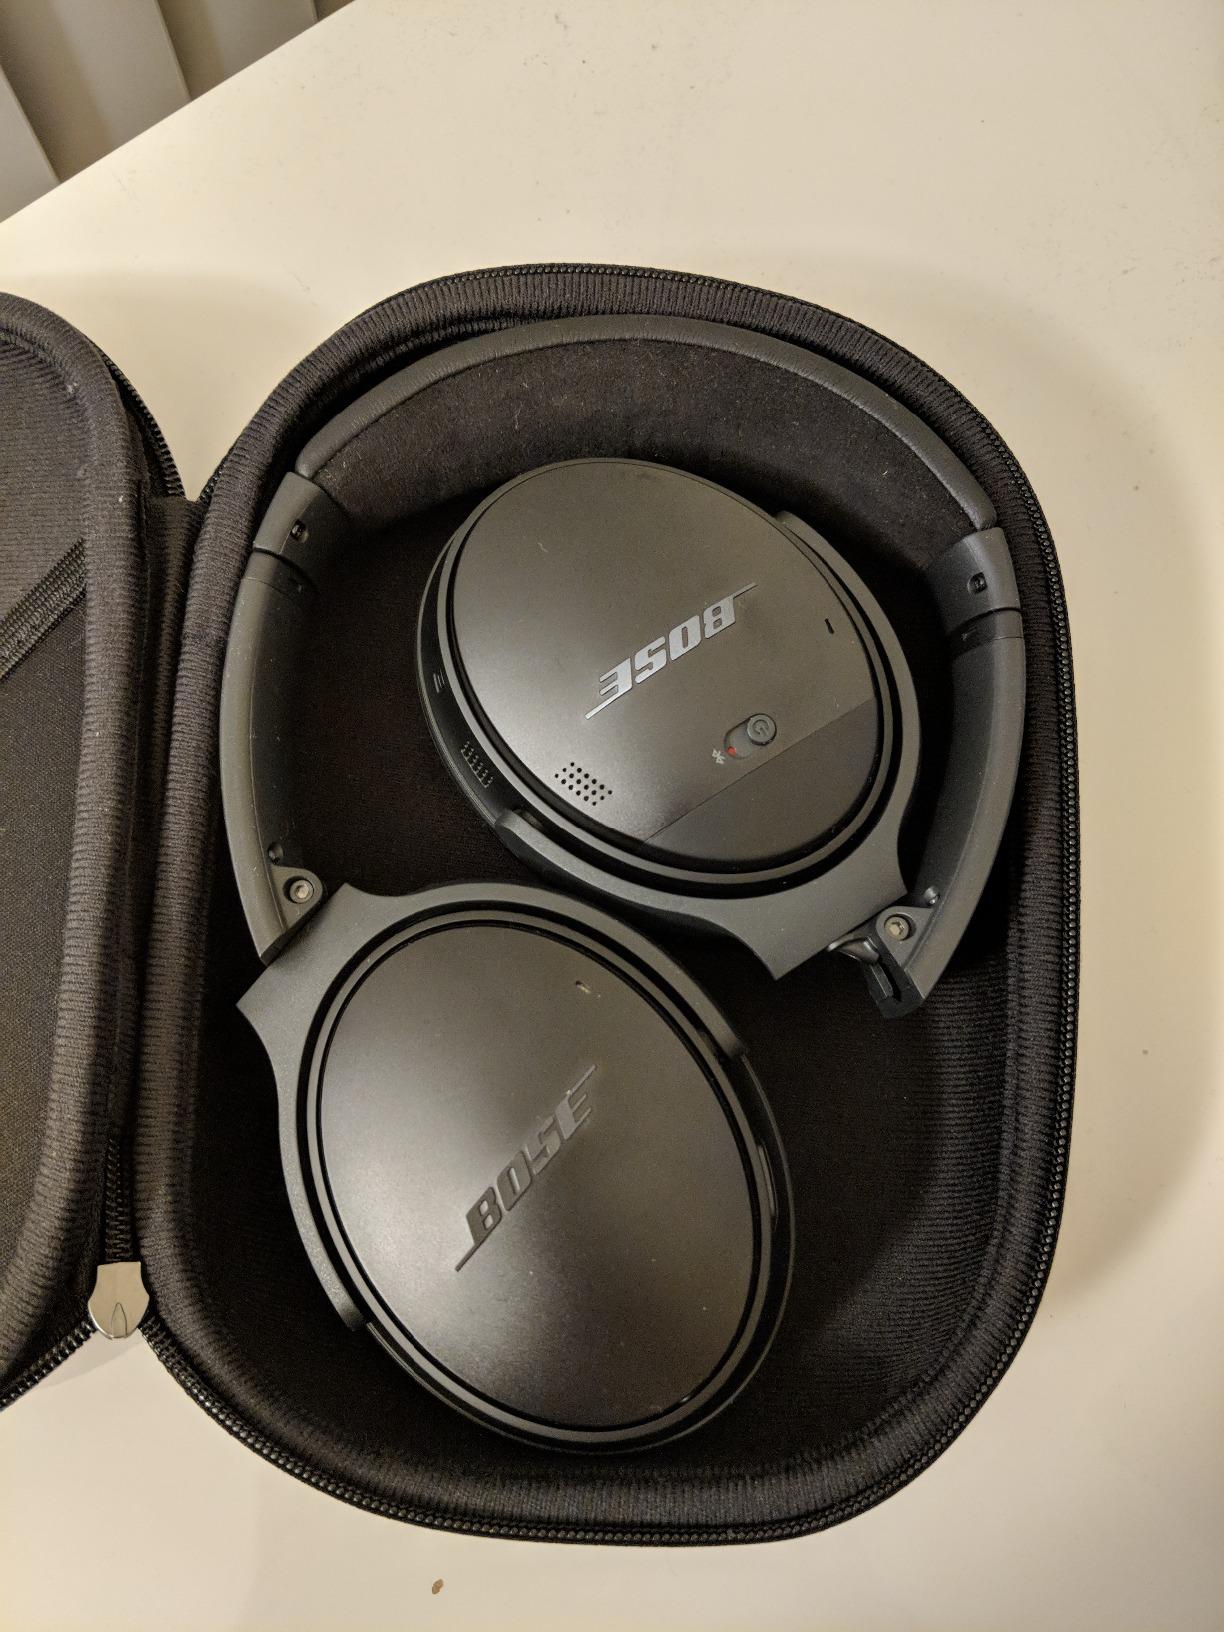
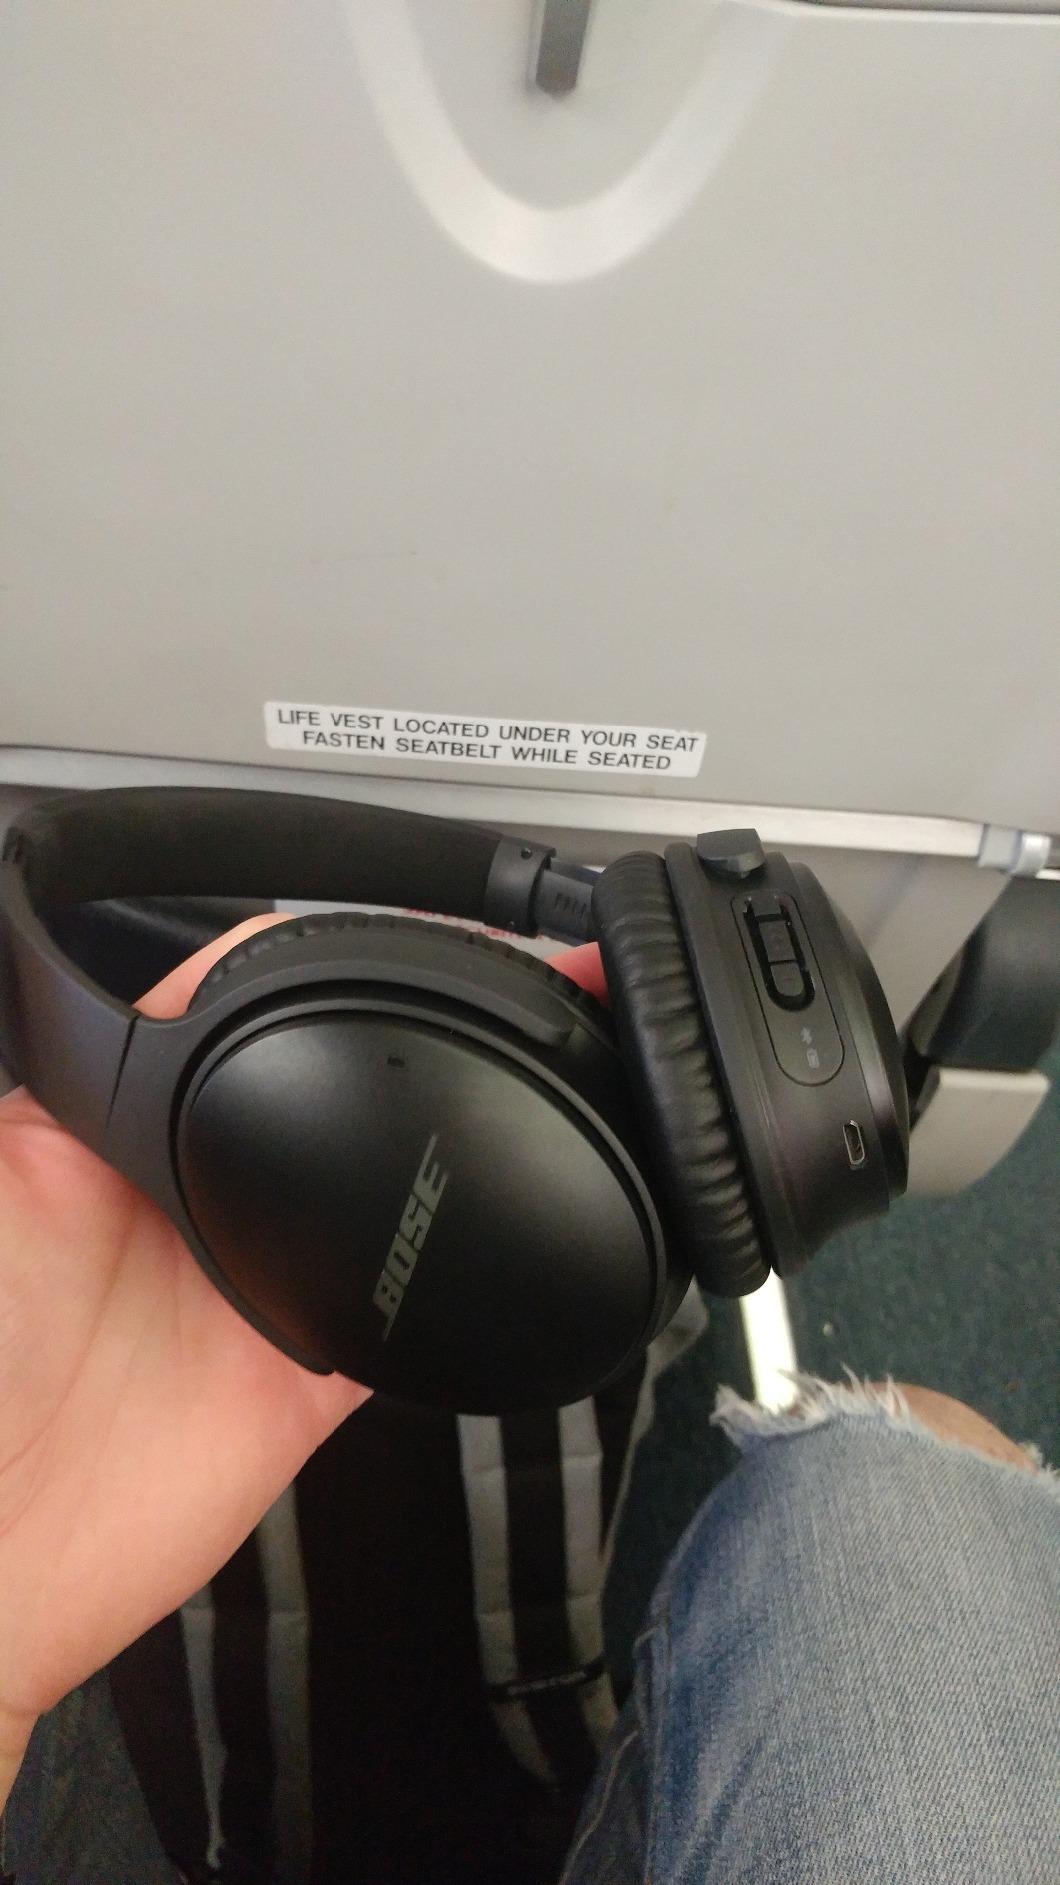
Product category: headphones
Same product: yes